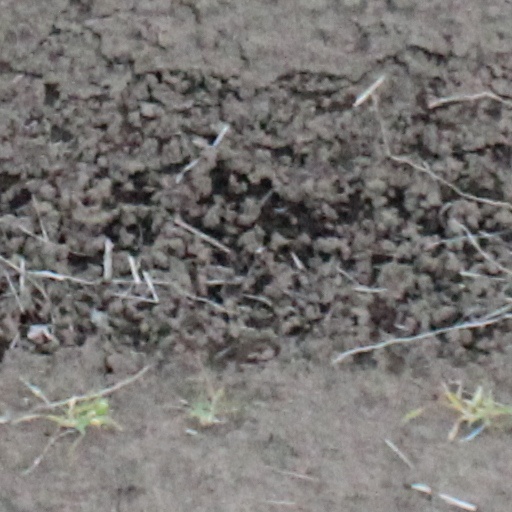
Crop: wheat